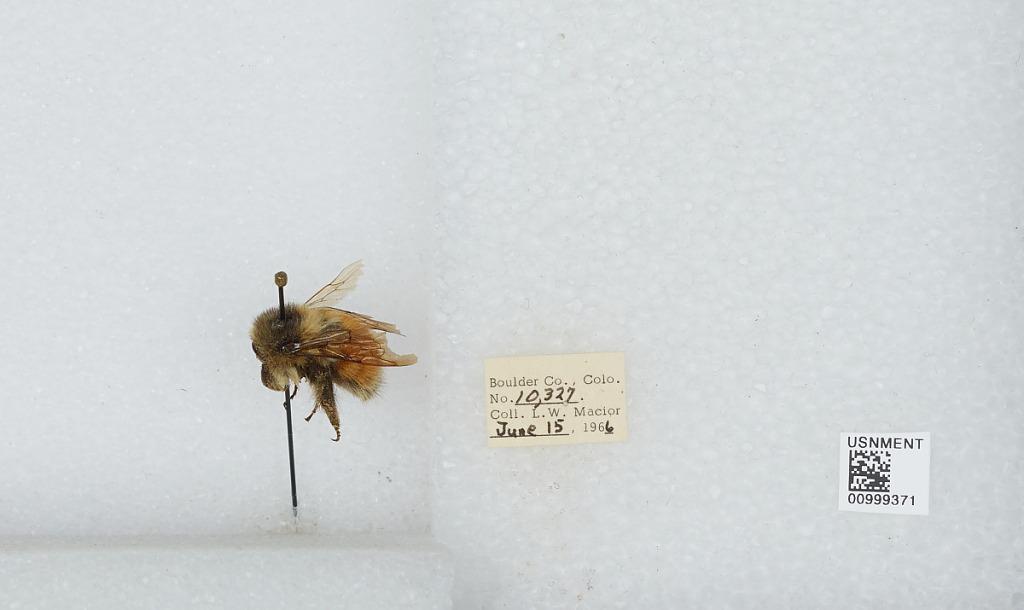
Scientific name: Bombus (Pyrobombus) melanopygus Nylander
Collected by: L. Macior
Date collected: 1966-6-15
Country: United States
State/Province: Colorado
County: Boulder
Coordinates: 40.015, -105.27